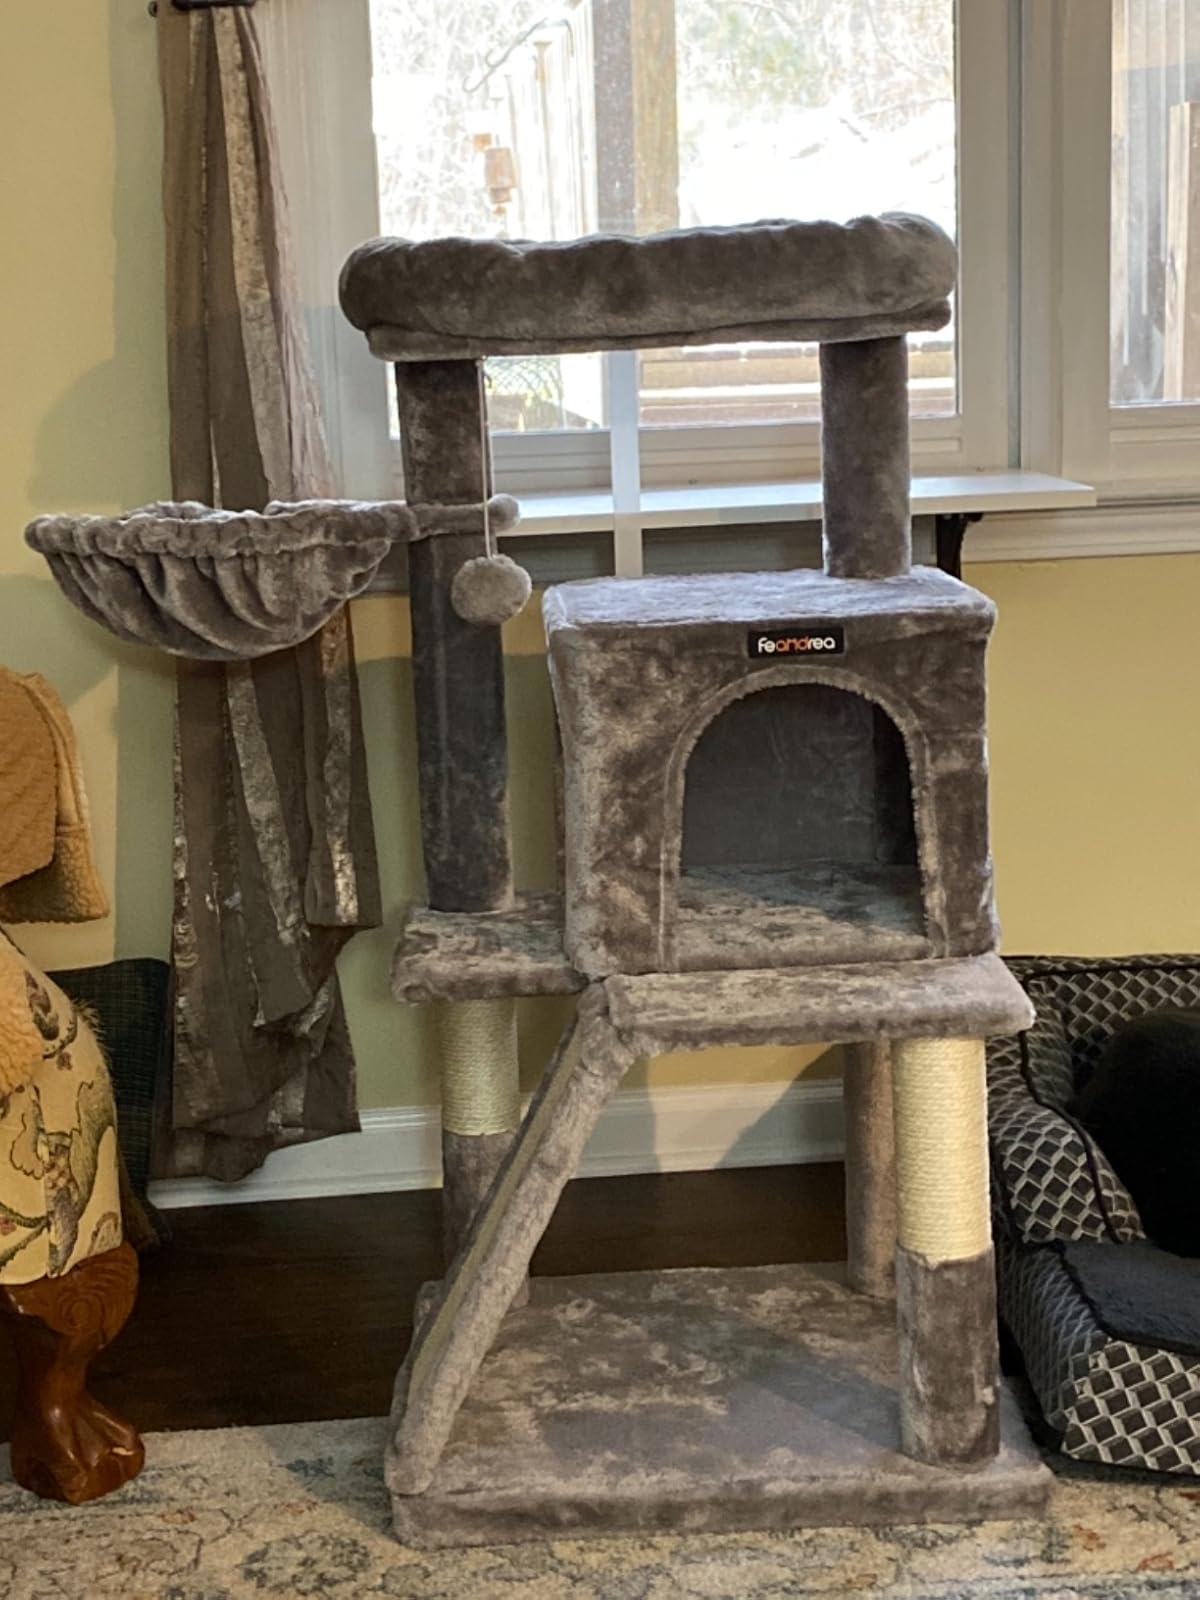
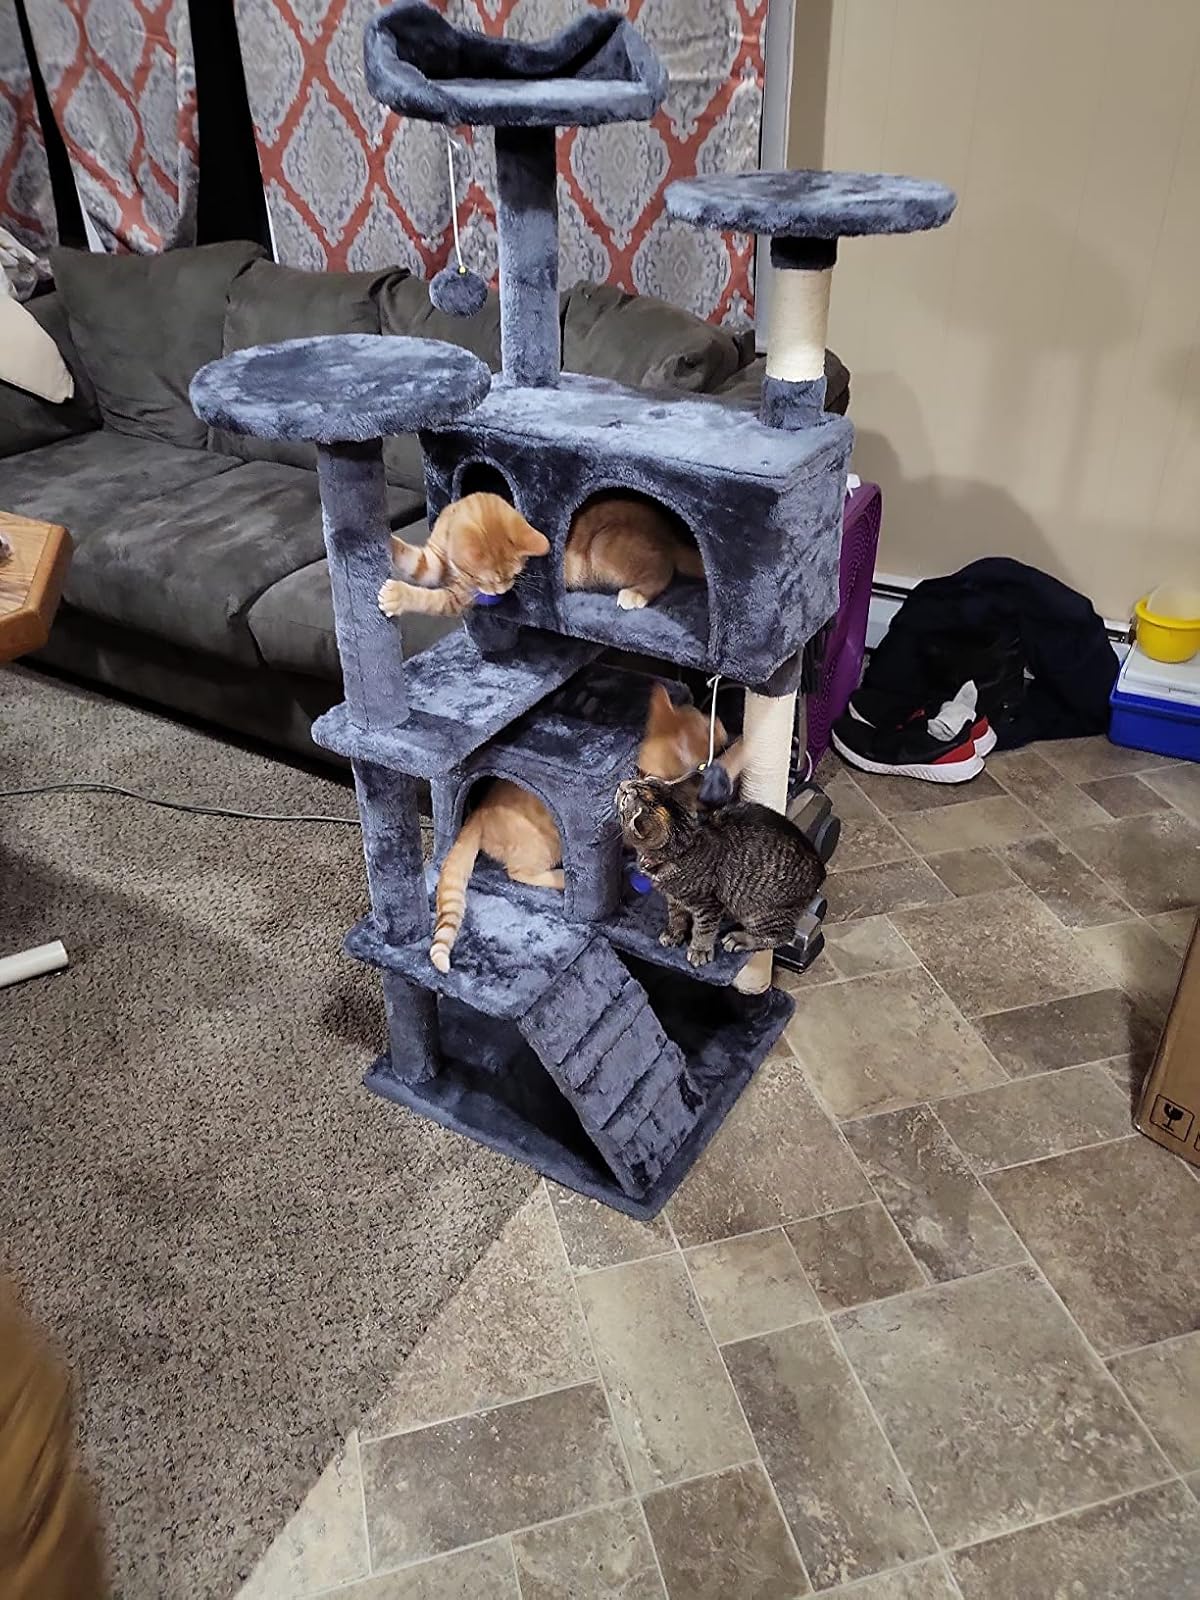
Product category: items_cat tree
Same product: no